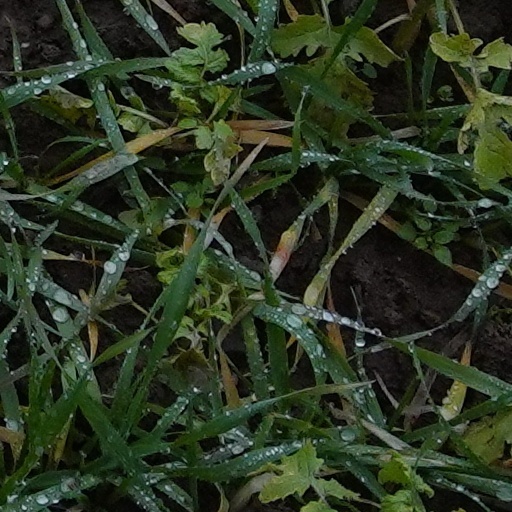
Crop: wheat